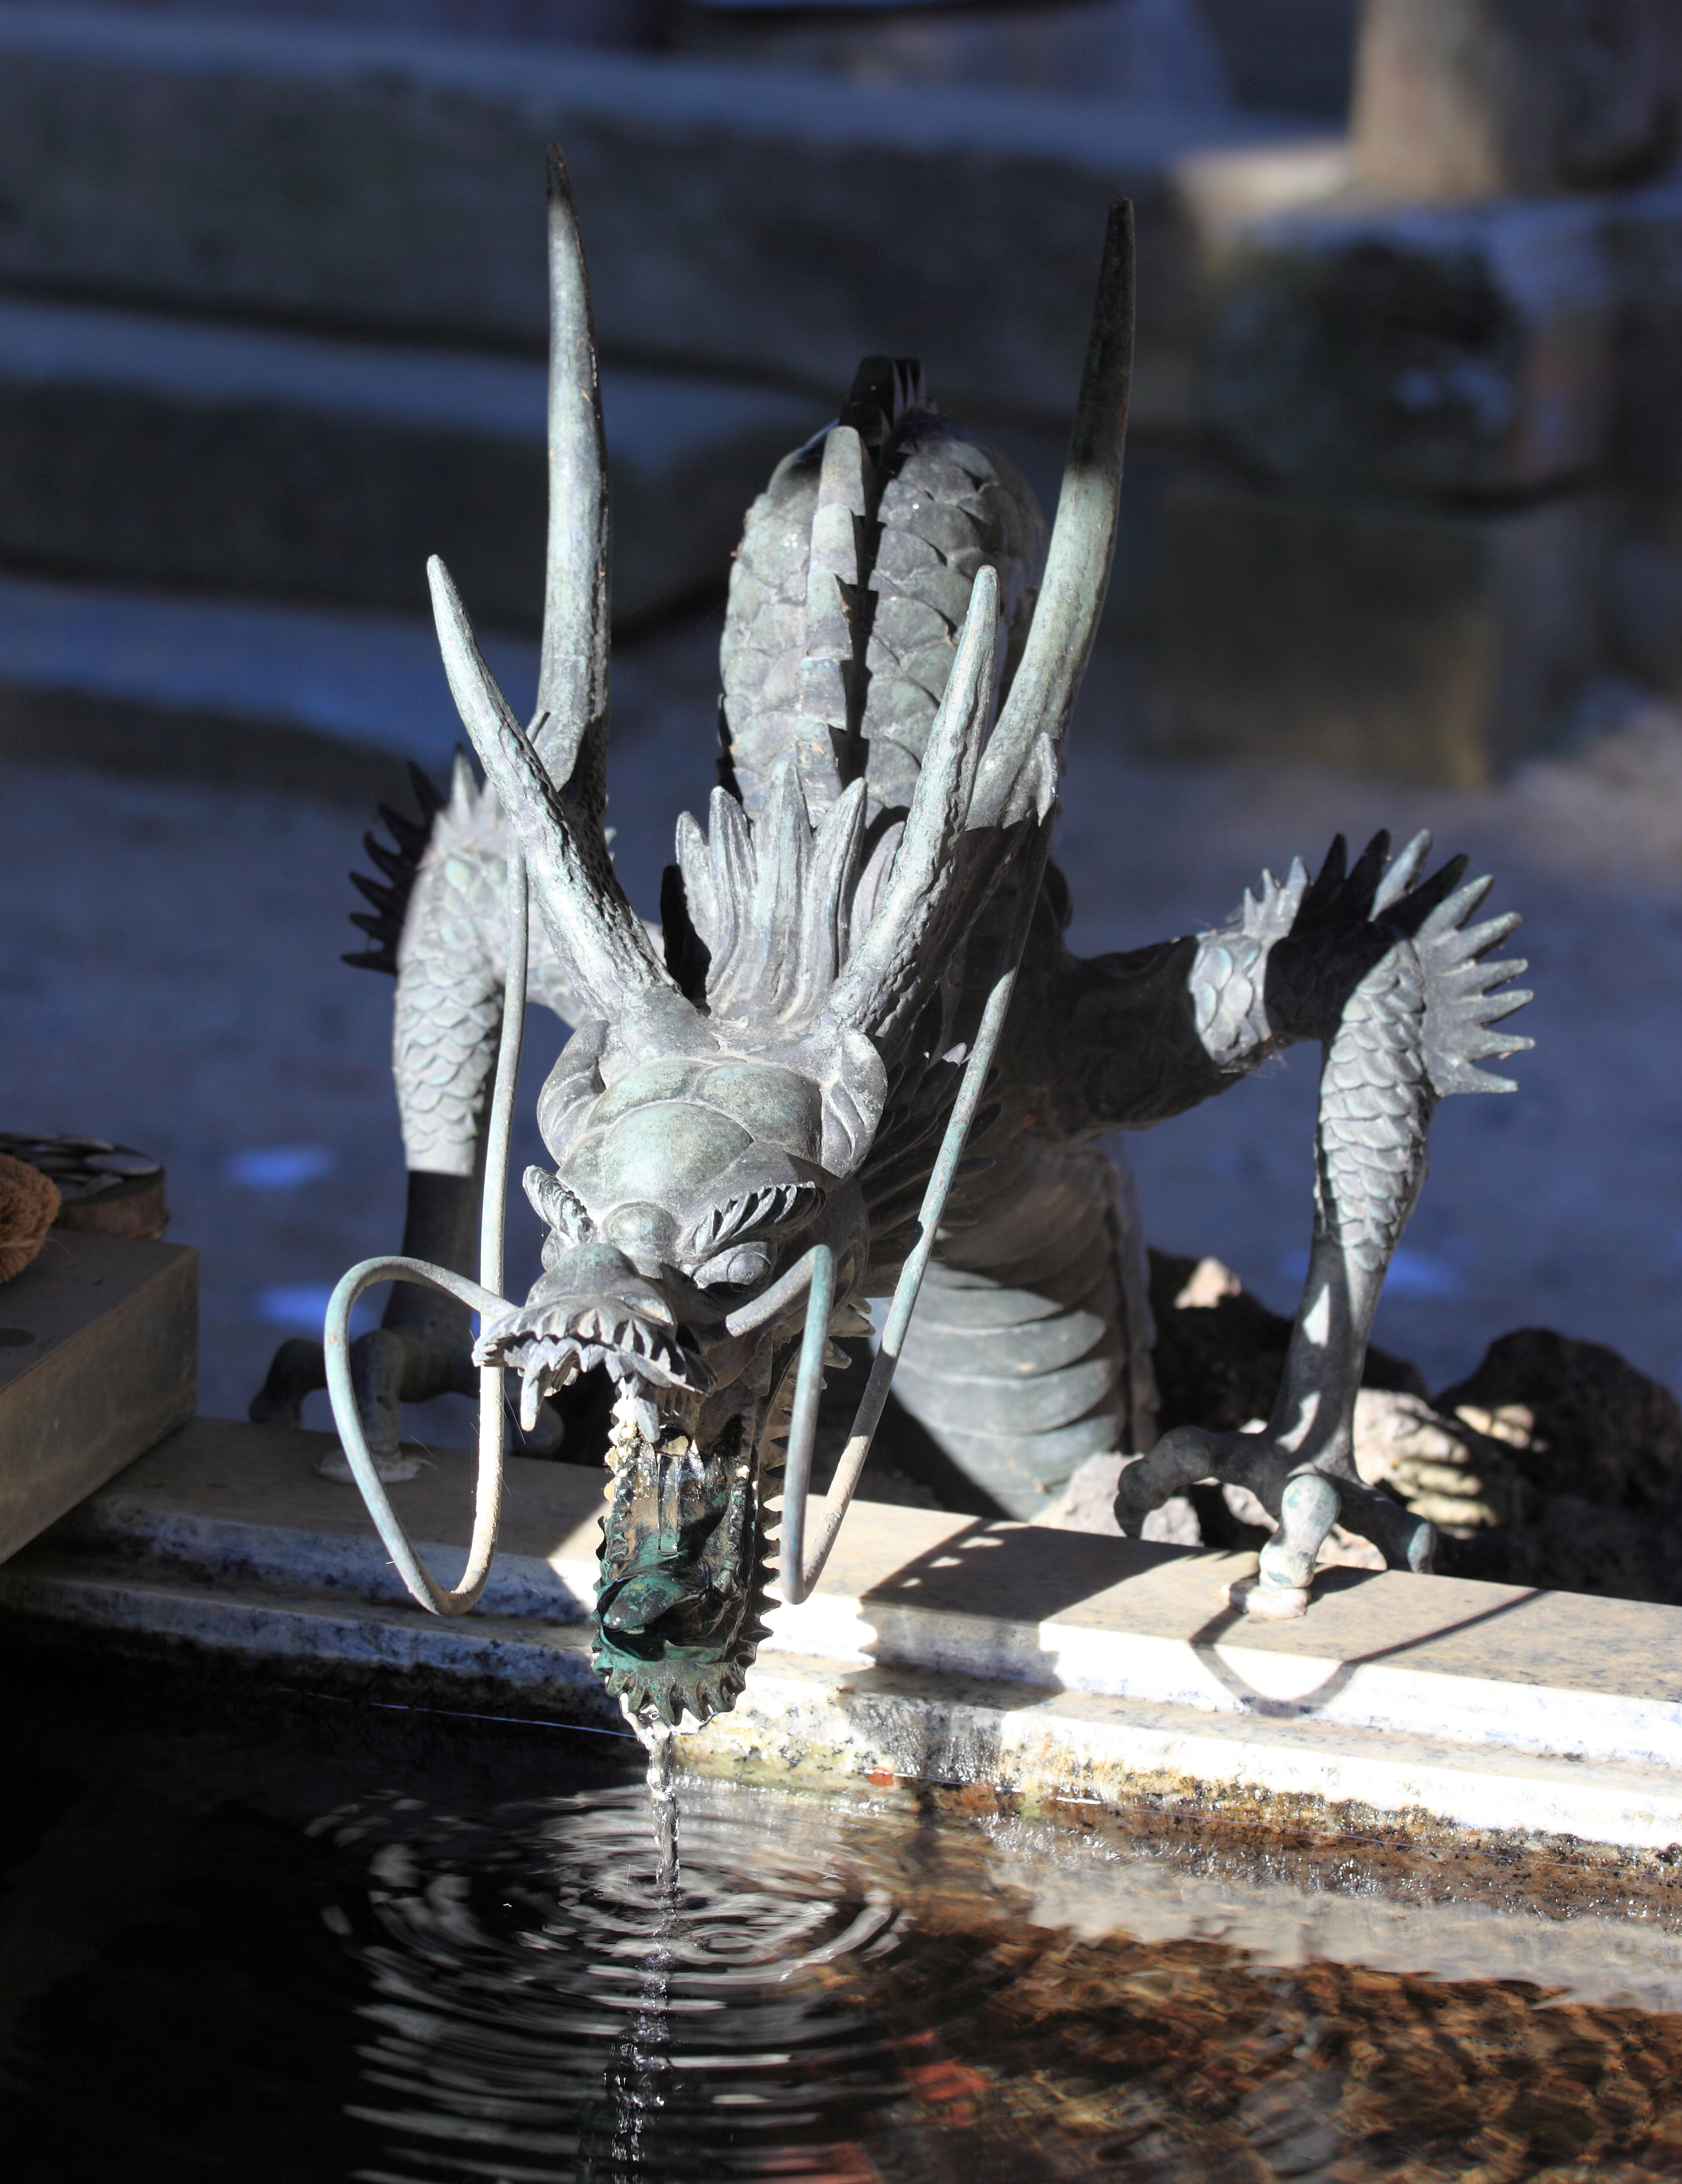
wing, statue, high, sculpture, art, temple, dragon, 5d, hires, markii, hi, res, resolution, ibaraki, sakuragawa, yakuohin, mizuya, mythology, purificatoryfont, fictional character